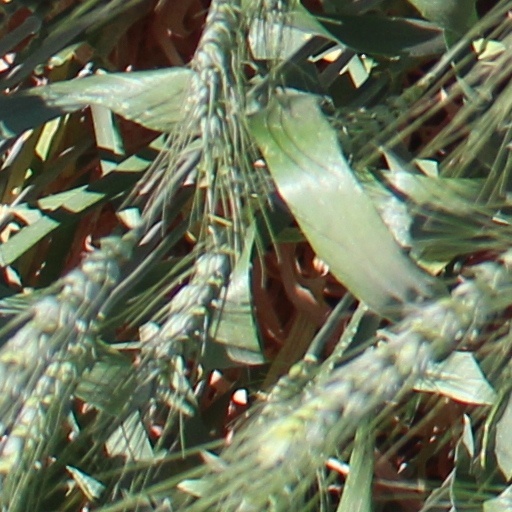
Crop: wheat